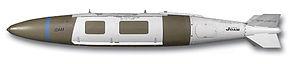
Une bombe JDAM, pour Joint Direct Attack Munition est une bombe guidée par GPS produite par Boeing.